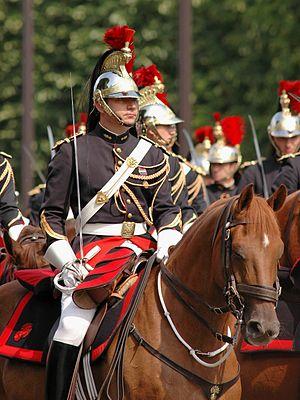
Cavalier de la Garde républicaine à cheval pendant le défilé du 14 juillet 2007 sur les Champs-Élysées. Español: Sargento 1ro. de los Gendarmes montados del Regimiento de Caballería de la Guardia Republicana, durante la parada militar del 14 de julio del año 2007 en los Champs-Élysées en Paris.